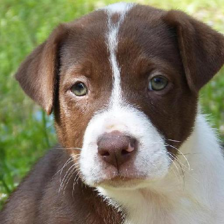
Label: animals